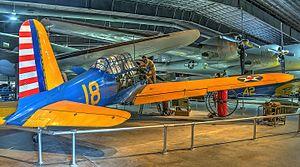
Le Vultee BT-13 Valiant était un avion d'entraînement basique américain de la Seconde Guerre mondiale, construit par Vultee Aircraft pour l'US Army Air Corps et plus tard l'US Army Air Forces.